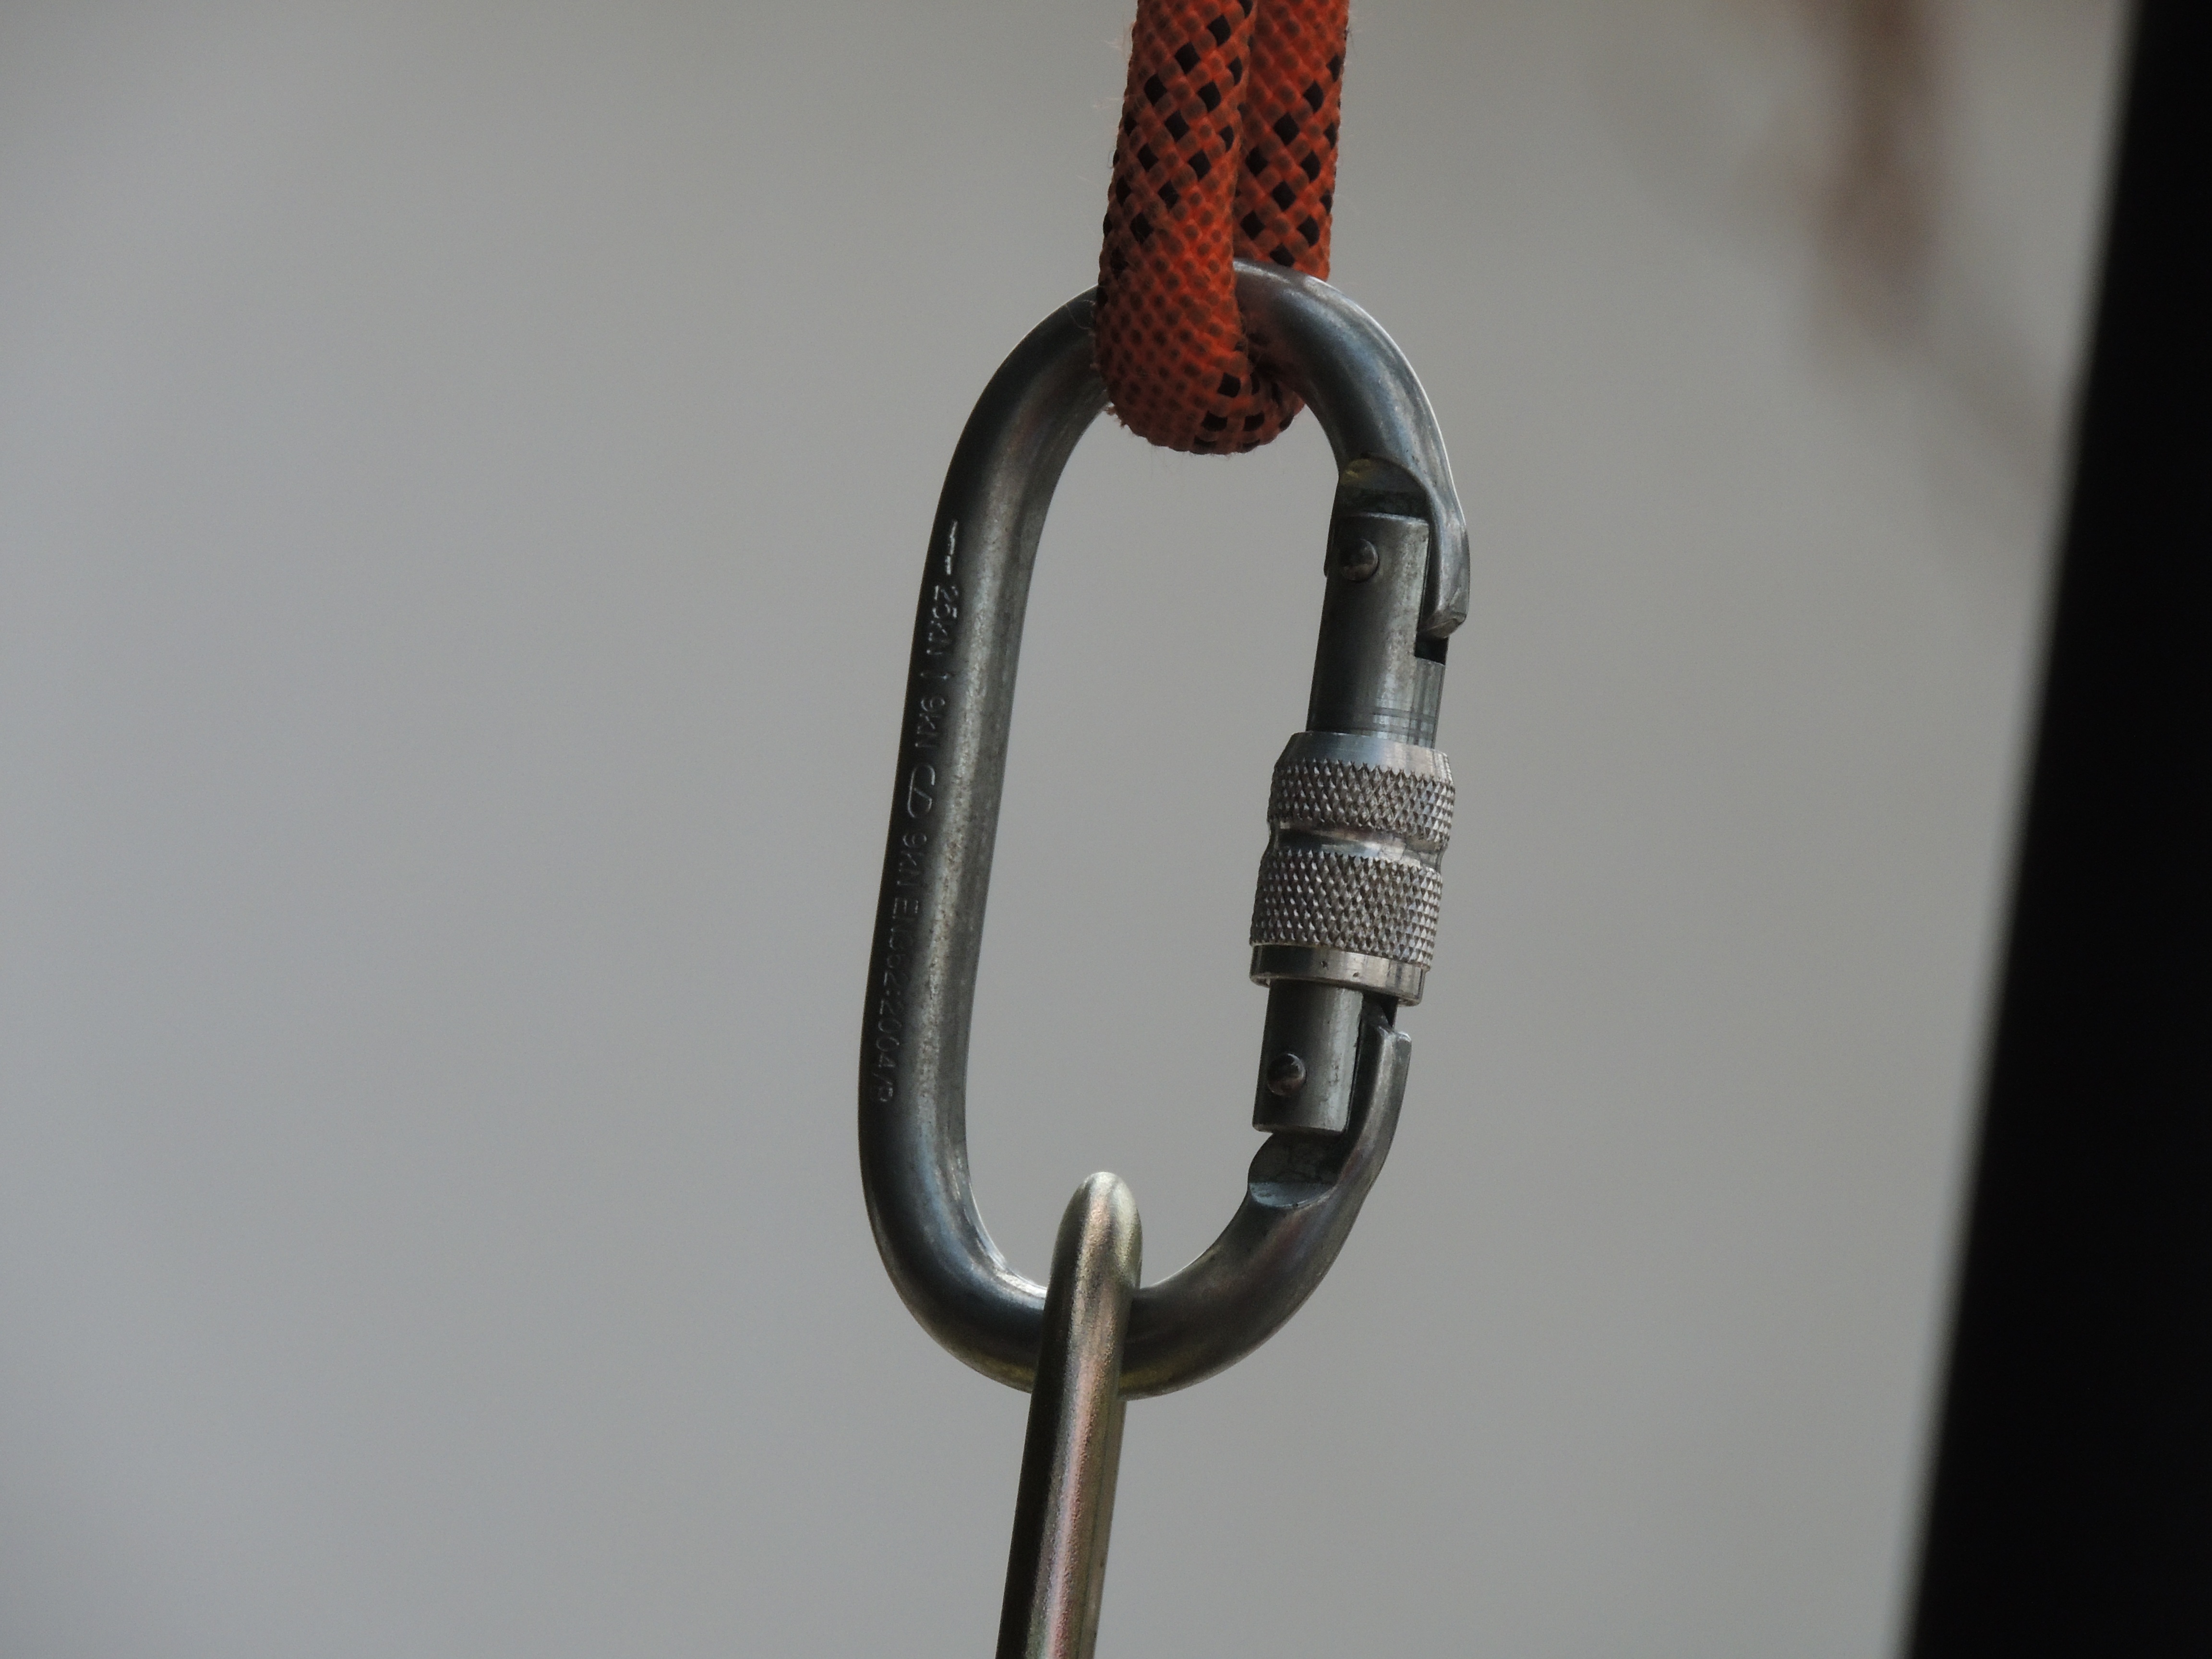
work, steel, rein, height, bridle, worker, iron, protection, rings, knot, screws, move up